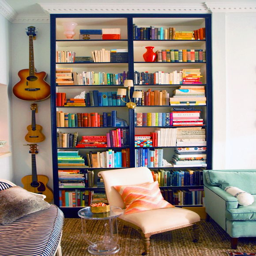
guitars fill a nook between bookcase and kitchen .